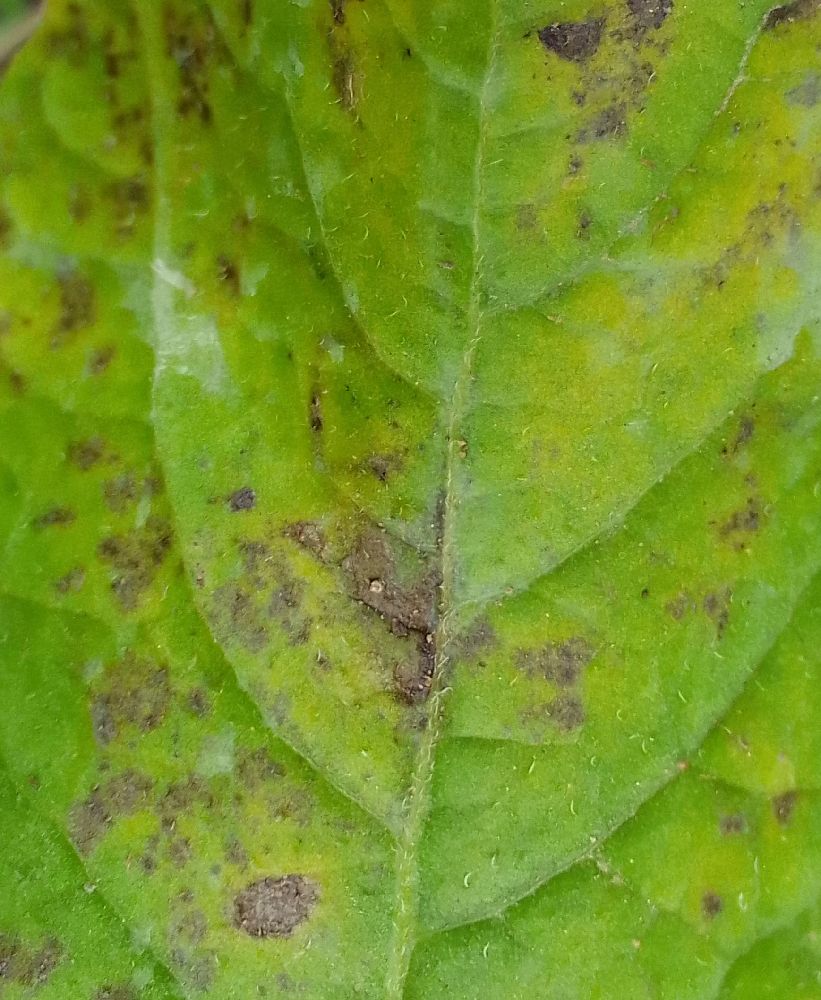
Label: Early blight